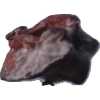
Label: images